Éver Banega

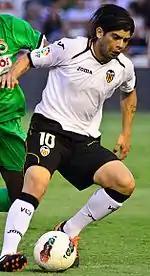
Banega in action for Valencia in 2011

On 5 January 2008, Banega signed with Spanish side Valencia on a -year deal, for a fee of around €20 million. He made his debut on the 13th in a 1–0 loss at Atlético Madrid, coming on as a half-time substitute.